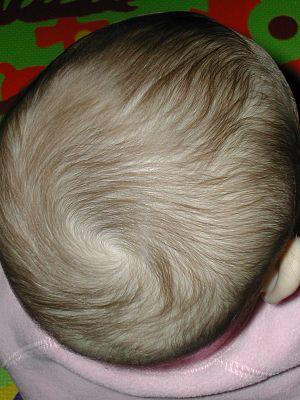
Chevelure d'une fillette d'un an.